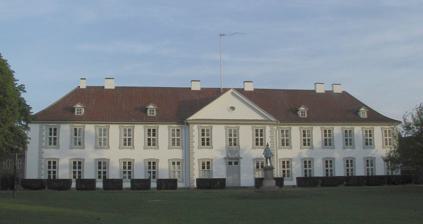
Building: Odense Palace
Country: Unknown
Year built: 1733
Palace in the Danish city of Odense Odense Palace Odense Palace ( Danish : Odense Slot ) in the city of Odense on the Danish island of Funen has its origins in a 15th-century monastery which passed to the Crown after the Reformation , and since then has served as an administrative building: in turn as a seigneurial residence, an amt administrator 's residence, a governor's residence, and a municipal government building. The main white Baroque building with 13 bays was designed by J.C. Krieger and completed in 1723. Monastery The Knights of St John are first mentioned in Odense in 1280. They appear to have acquired a monastery around 1400; during the next century it grew into their second largest and most important house in Denmark, after the mother house at Antvorskov. The south wing and the oldest part of the east wing date to the first half of the 15th century; there are walled-up windows and archways. The monastery church, St. John's , has many gravestones and coats of arms from influential families of the period; the church was frequented by the nobility, and many elderly aristocrats spent their final years in the monastery. In the churchyard there are ruins of the hospice, which was one of the most important social service institutions in mediaeval Odense. Palace The oldest depiction of Odense Palace, from Braunius' map of 1593. The towers contain the stairs. In 1536, after the Reformation , the monastery became the property of the king and was given the name Odensegård. The monastery's property was merged with that of Næsbyhoved Castle , under the name Odensegård Seigneury. The first holder of the estate was Claus Daa. The remaining monks were allowed to stay, but had to share the premises with him. The seigniors lived on their own properties in the summer and spent the winter at Odensegård. In the 1570s, Frederick II had the monastery rebuilt to better house the royal family when they stayed there. This rebuilding was completed in 1575, with the royal bedchambers and reception rooms being located in the west wing, the seigneurial residence in the east wing and the kitchen in the south. An additional story was added to all the wings, bringing them to their present height. The building then remained almost unchanged until 1720. During the Dano-Swedish wars in the mid-17th century, Odense was occupied by the Swedes, some of whose troops were billeted in the palace. The furnishings were all destroyed, used as kindling for the fireplaces, and the building was a shell when the Swedes withdrew. With the introduction of the absolute monarchy in 1660, Denmark replaced feudalism with government by amt , and the palace became the residence of the administrator of the Amt of Funen. When the king arrived with his attendants and court (over 100 people), the amt administrator was responsible for accommodating them. Frederick IV made many circuits of his realm, and was dissatisfied with Odensegård. He therefore commissioned Johan Cornelius Krieger to rebuild the palace. Between 1721 and 1723, an entirely new main building was erected on the north side, containing a great hall that was used for banqueting, the Rosensal , and also new private chambers for the king and queen and many guest rooms. The king was pleased, especially with the new gardens, and visited several times; on 12 October 1730, he died there. After his death, the kings stayed at the palace only in passing, but the large complex was also used by foreign rulers on their way to and from Copenhagen . During the Napoleonic Wars , the palace was used as a command centre by a succession of generals, including the French Marshal Jean-Baptiste Bernadotte , who later became King Charles XIV John of Sweden . Governor's residence After Denmark lost Norway in 1814, the Crown Prince, later Christian VIII , who had been elected king there, was appointed governor of Funen and Langeland . His wife, Caroline Amalie , was very popular in Odense, where she took an active part in improving people's lives. From 1816 to 1847, Odense Palace was the seat of government on Funen by successive crown princes, and Odense became a little Copenhagen. Hans Christian Andersen 's mother worked at the palace, and the boy was invited there, where according to his own account in his autobiography, he acted out some scenes by Ludvig Holberg and improvised a song. As a young boy, Andersen also played with the young Prince Frits, later Frederick VII , who in turn was Governor of Funen from 1839 to 1848. He spent much time in Odense, happy to be away from Copenhagen. He lived in the palace with his second wife, Mariane of Mecklenburg-Strelitz , and thoroughly restored it. However, the marriage broke down and an apartment was created on the ground floor for his mistress, Louise Rasmussen , later his morganatic wife as Countess Danner; a secret staircase led from there to the king's chambers. On 20 January 1848 Frederick became king; when he soon afterwards left Odense to live in Copenhagen, the governorate was terminated. Museum and administrative building Many of the large rooms in the palace were now unused, and in 1860 it was therefore decided to use part of the basement level as a museum. The exhibits had to be removed quickly in the Second Schleswig War , when the lowest floor of the palace was used as an infirmary, but were back in 1865 and after that constantly increased. In 1885 the collection was moved to a new building, now the Funen Museum of Art . In the years that followed, various government offices were moved into the palace. There were also several residential flats, and a strong military influence after the Funen Divisional Officers Library was established there in 1914. The state sold the palace to the Municipality of Odense in 1907, after which the royal garden ( King's Garden ) was also opened to the public. In subsequent years various official services were housed there, such as the fire station and the amt council. The termination of the amt system in 2007 brought to a close almost 500 years of state administration in Odense. The palace is now used by the urban and cultural administration of the municipality, and has been newly renovated. References